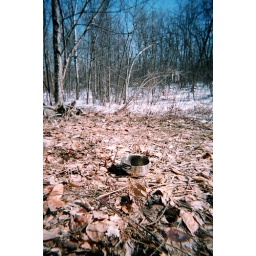
pot in the forest